Question: What color are the shoes?
Tambaya: Wana launine takalman?
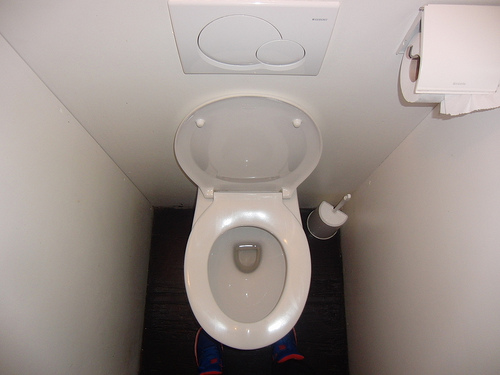
Answer: Blue and orange.
Amsa: Shuɗi da ruwan lemo.